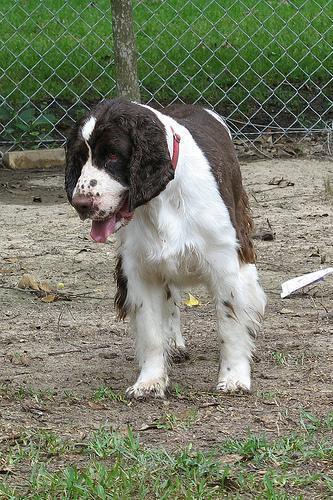
English_springer